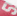
Number: 5